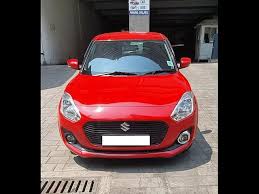
Label: noambulance